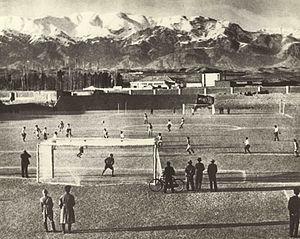
L'équipe d'Iran de football est la sélection de joueurs iraniens représentant le pays lors des compétitions internationales de football masculin, sous l'égide de la Fédération d'Iran de football.